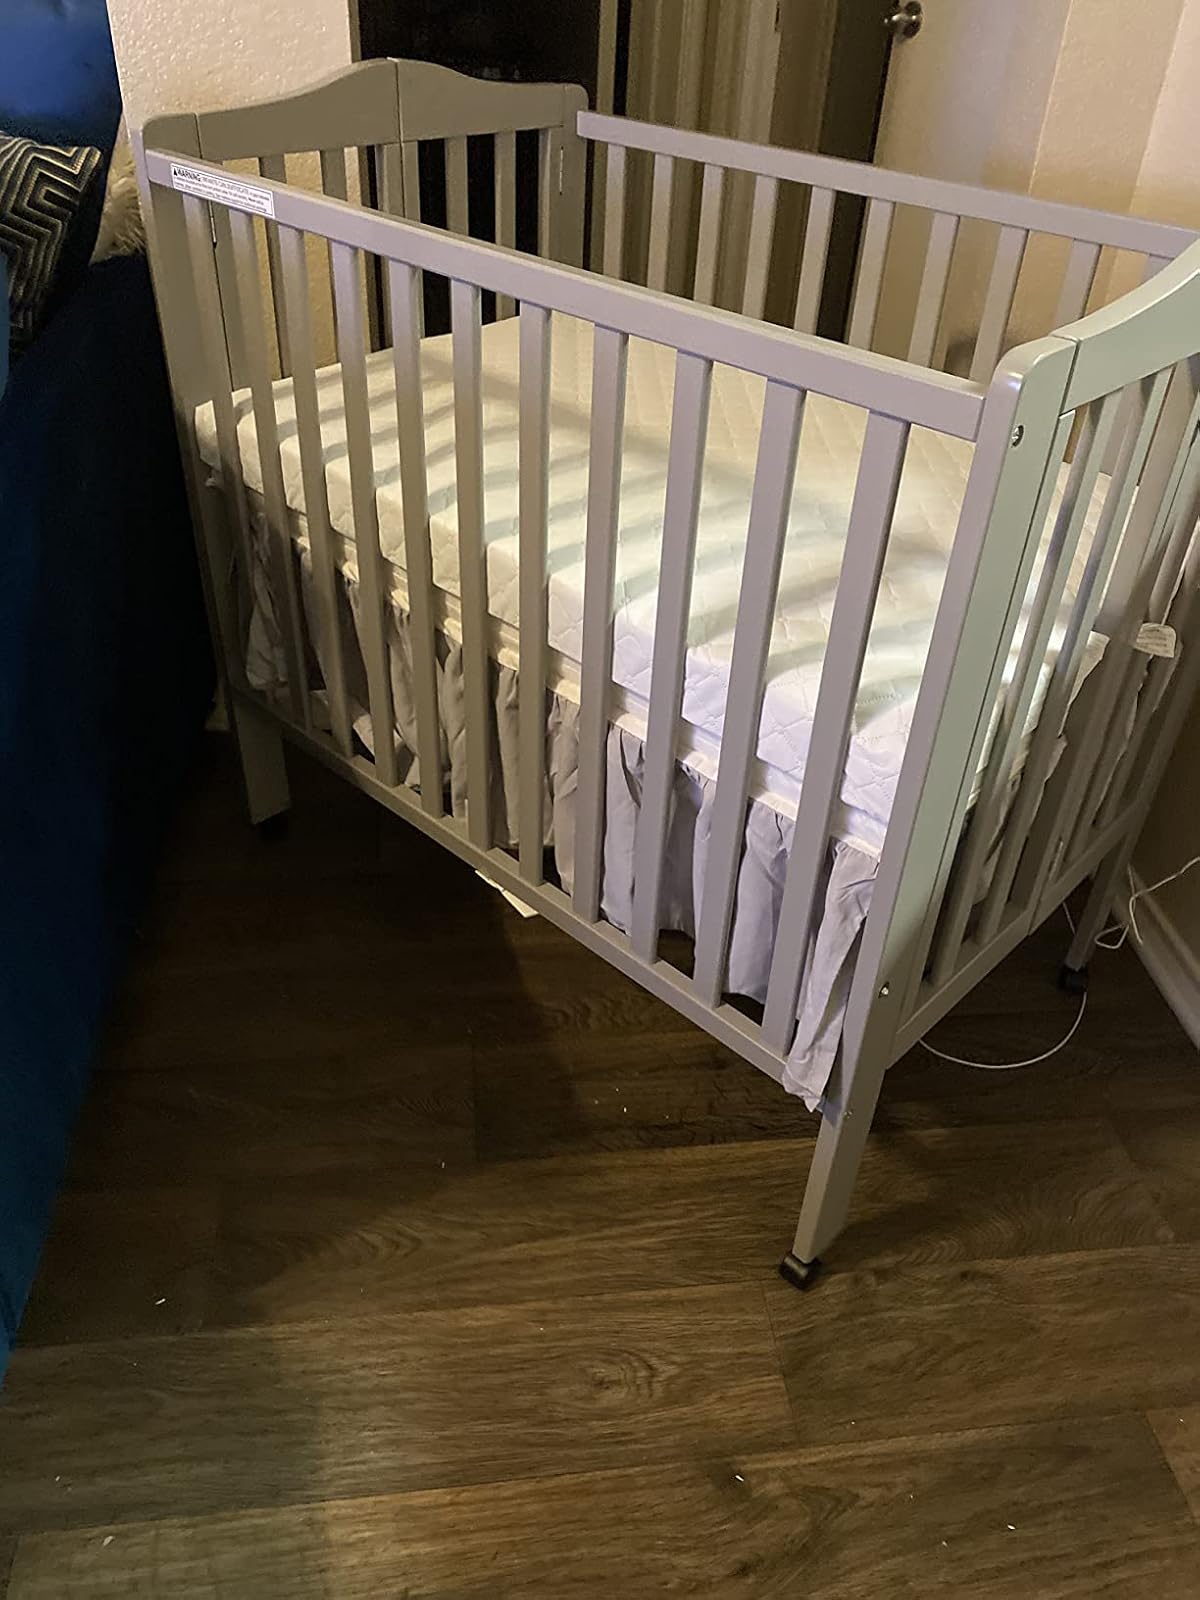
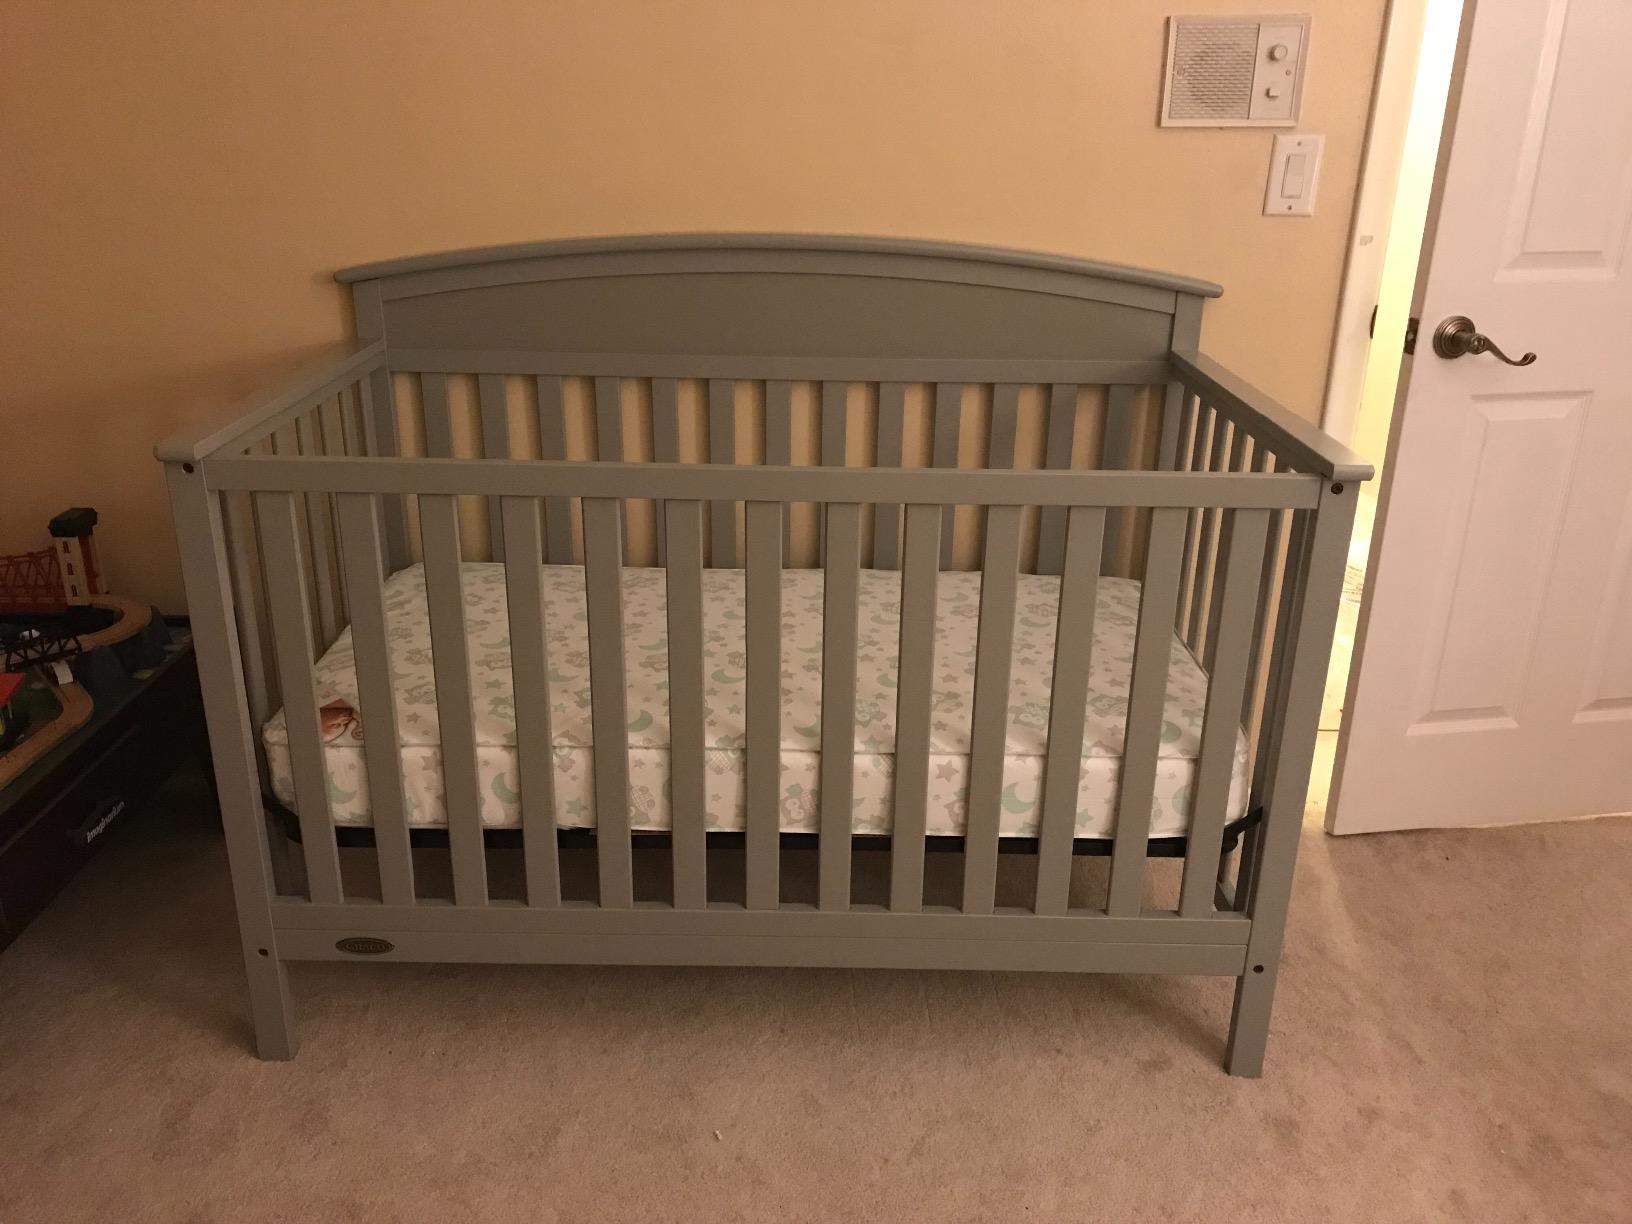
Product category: products_crib
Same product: no